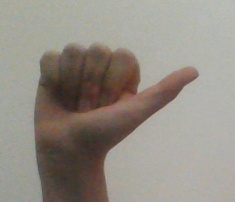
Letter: dhad